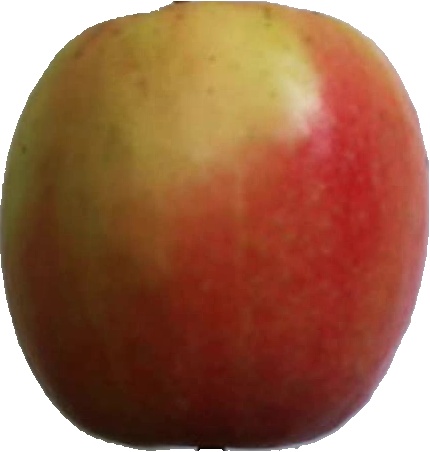
Label: apple_pink_lady_1